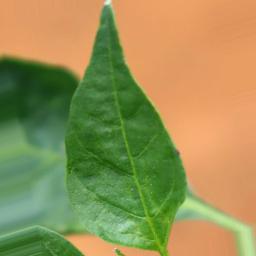
Label: healthy